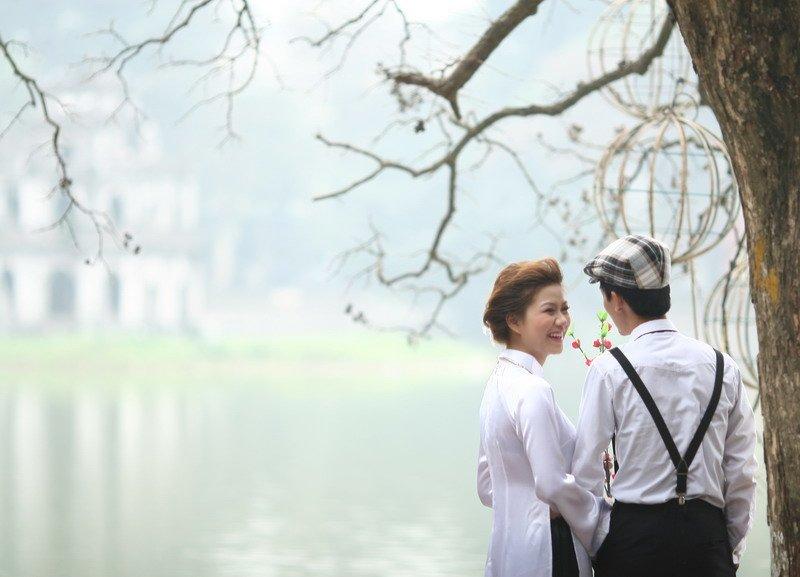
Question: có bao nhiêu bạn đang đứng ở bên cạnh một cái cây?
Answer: hai bạn